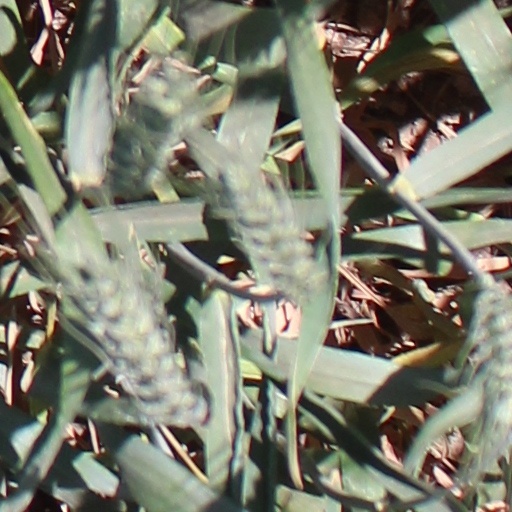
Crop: wheat